Draped garment

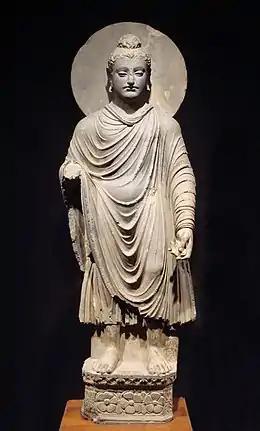
Buddha in draped clothing.

A draped garment (draped dress) is a garment that is made of a single piece of cloth that is draped around the body; drapes are not cut away or stitched as in a tailored garment. Drapes can be held to the body by means of knotting, pinning, fibulae, clasps, sashes, belts, tying drawstrings, or just plain friction and gravity alone. Many draped garments consist of only one single piece.